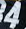
Number: 4